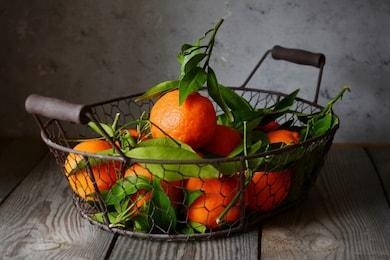
Label: mandarine